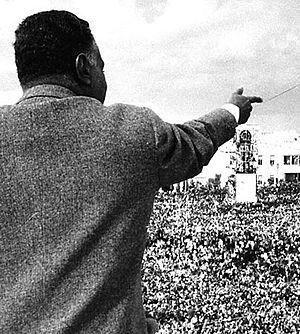
Le nationalisme arabe est une réclamation de l'héritage commun au monde arabe, selon laquelle tous les Arabes sont unis par une histoire, une culture et une langue commune.